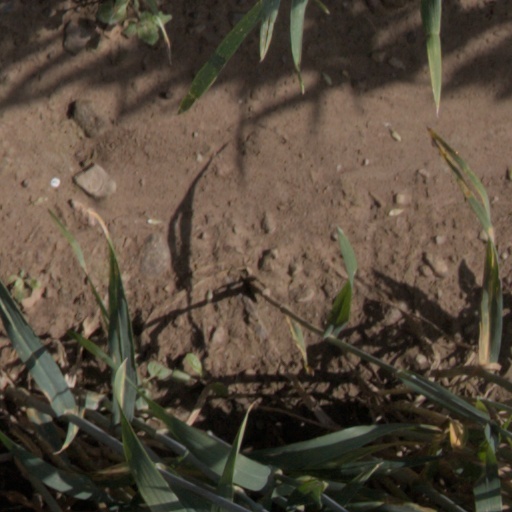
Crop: wheat